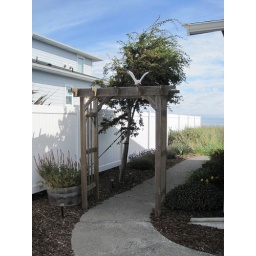
The door to enter the house was in the back and you had to walk through this spider trap to get there.